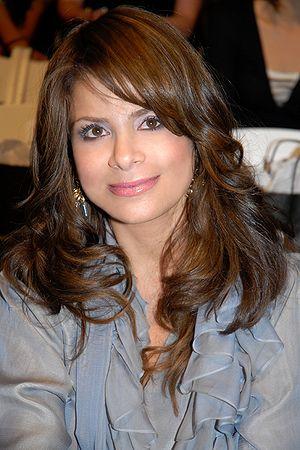
La discographie de Paula Abdul, chanteuse et chorégraphe américaine, regroupe l'ensemble des disques publiés depuis le début de sa carrière musicale en 1988. Elle comporte neuf albums, dix-huit singles et sept collaborations. Après avoir été successivement pom-pom girl des Lakers de Los Angeles puis chorégraphe de l'équipe et de plusieurs artistes comme Janet Jackson, Paula Abdul se lance dans une carrière musicale. En 1988, elle publie son premier album, Forever Your Girl, qui met plus d'un an pour devenir nᵒ 1 aux États-Unis. Quatre singles issus de l'album se classent nᵒ 1 aux États-Unis. Elle publie l'album de remixes Shut Up and Dance en 1990, puis Spellbound en 1991, qui rencontrent tous deux le succès.